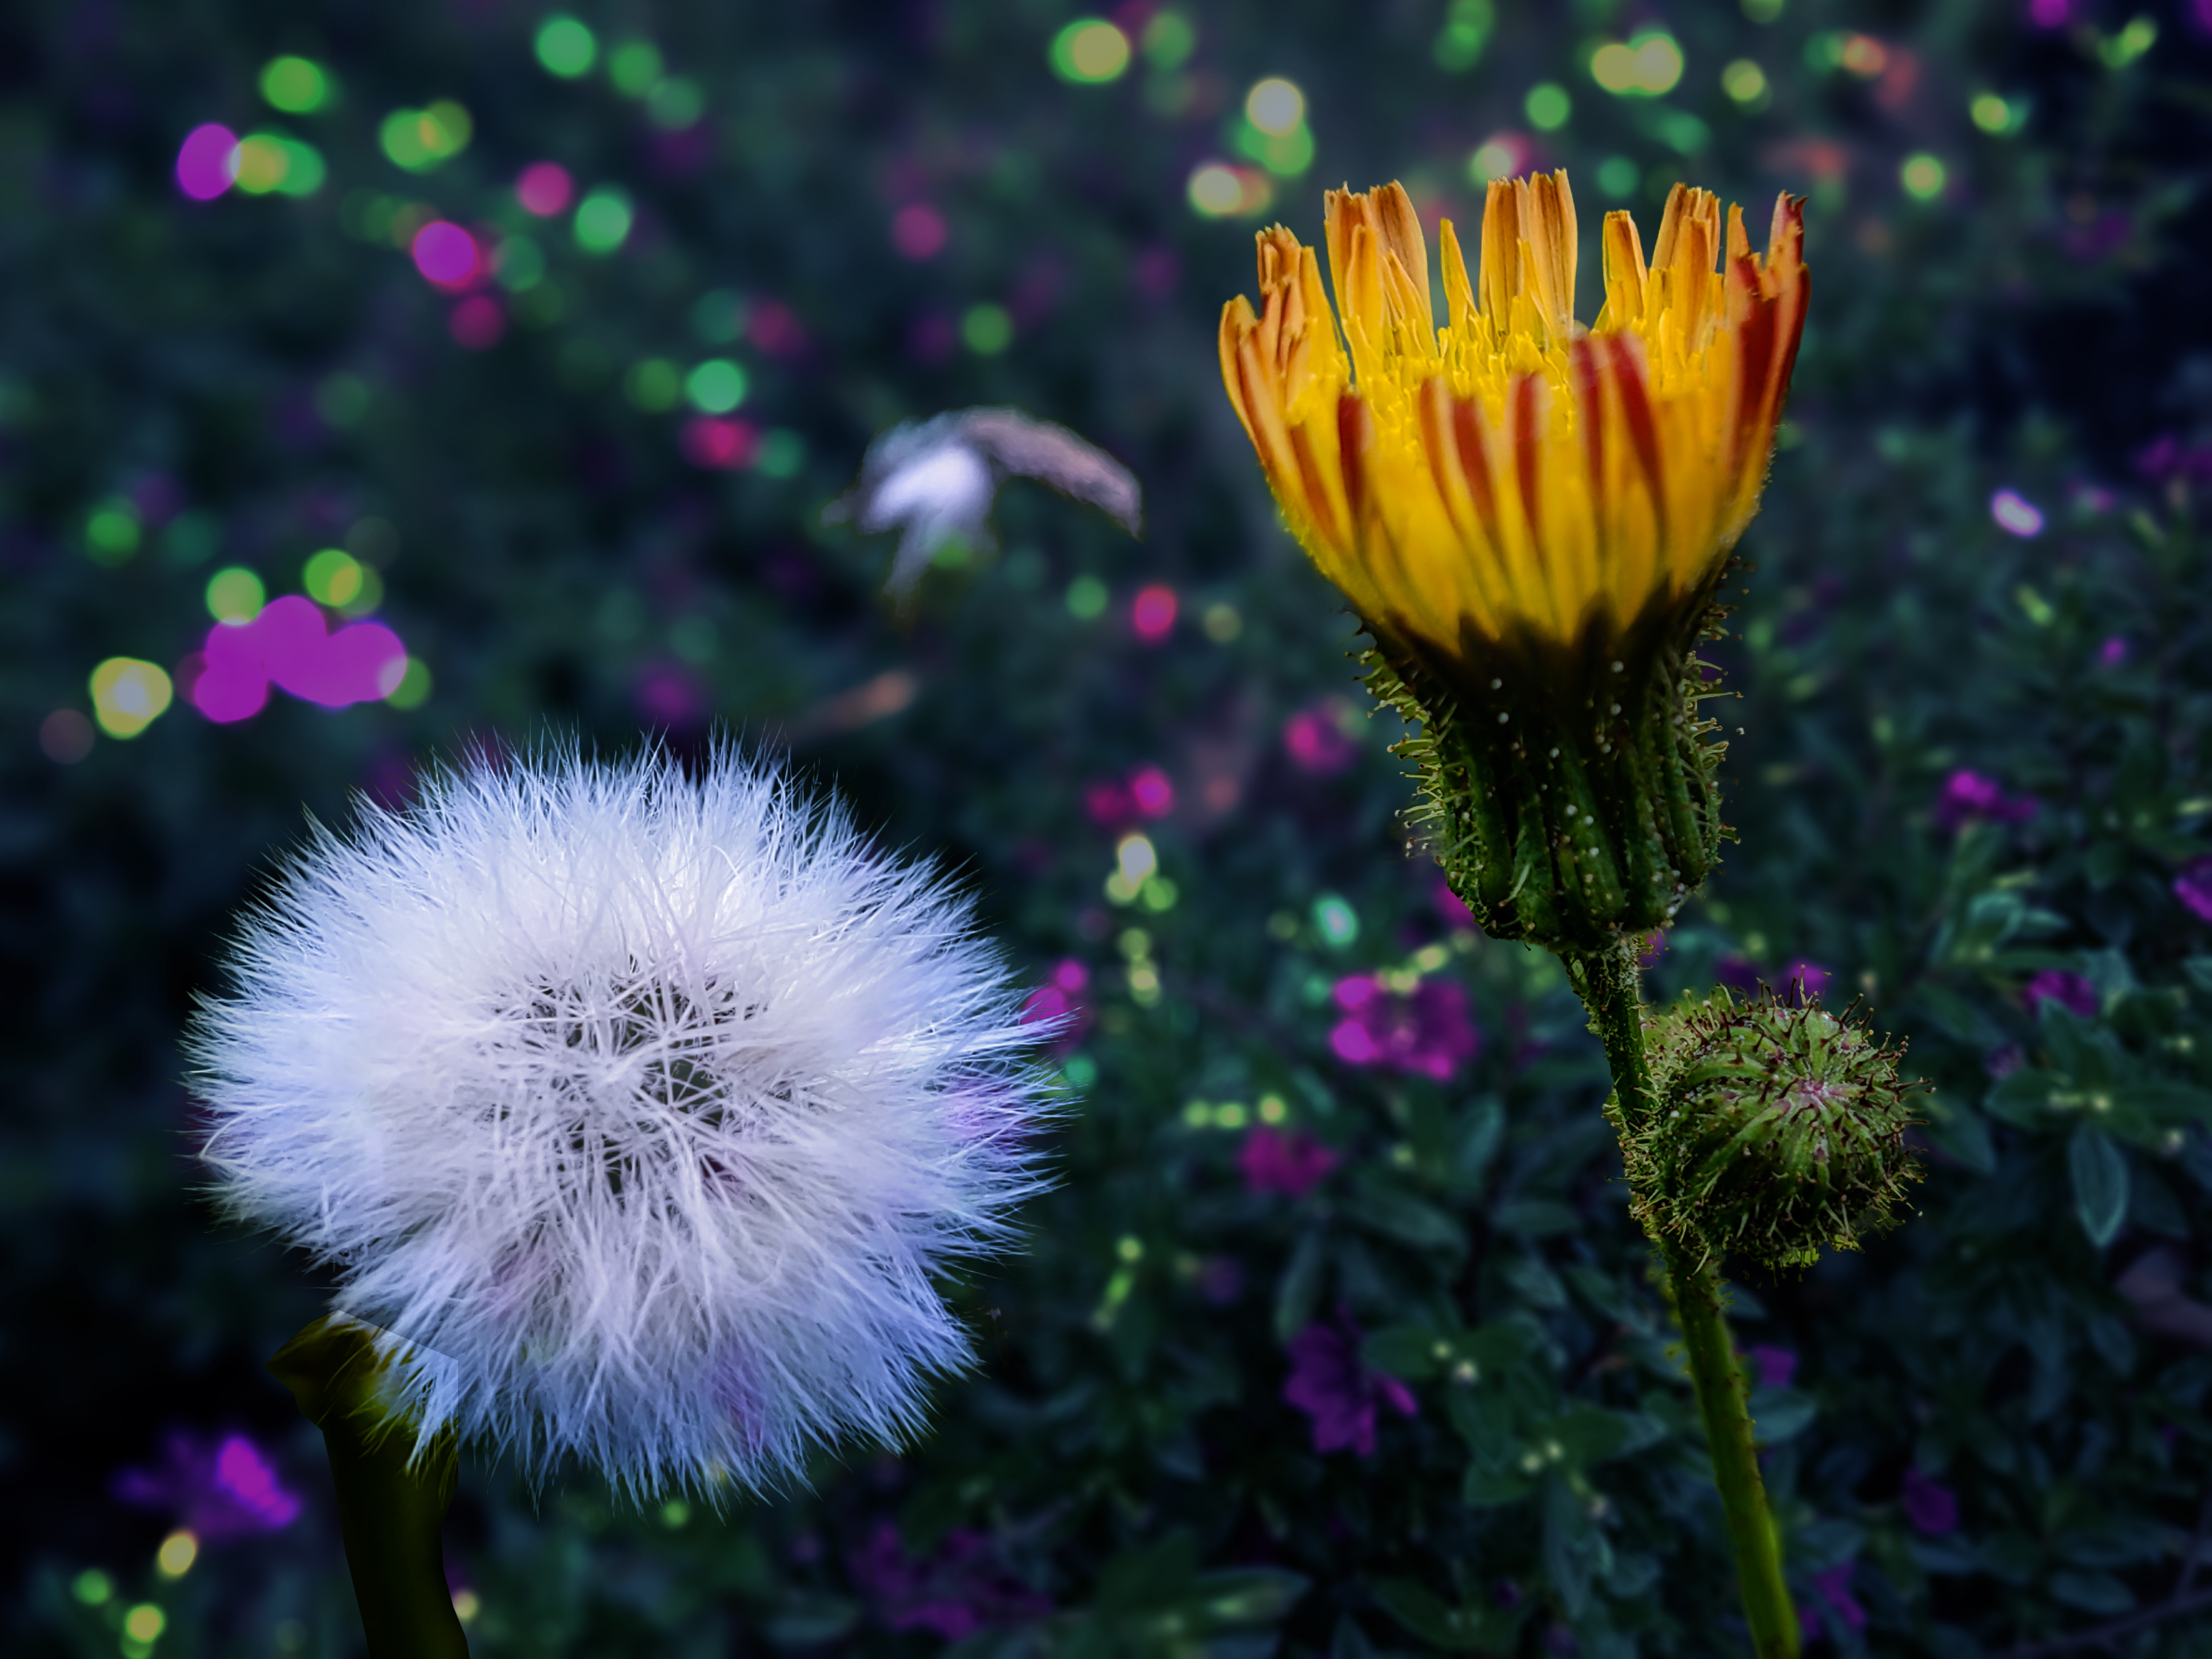
dandelion, flower, plant, petal, vegetation, grass, herbaceous plant, flowering plant, annual plant, daisy family, close up, macro photography, pollen, Forb, wildflower, plant stem, perennial plant, garden, shrub, sky, landscape, asterales